Anamorphosis

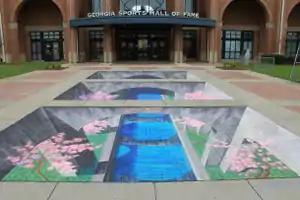
3d anamorphic sidewalk painting by Tracy Lee Stum at the Macon, Georgia's International Cherry Blossom Festival in front of the Georgia Sports Hall of Fame

Anamorphic effects are popular in street art, sometimes called "Slant Art" when accomplished on sidewalks. Examples are the sidewalk chalk drawings of Kurt Wenner and Julian Beever, where the chalked image, the pavement, and the architectural surroundings all become part of an illusion. Art of this style can be produced by taking a photograph of an object or setting at a sharp oblique angle, then putting a grid over the photograph. Another elongated grid is placed on the sidewalk based on a specific perspective, and visual elements of one are transcribed into the other, one grid square at a time.